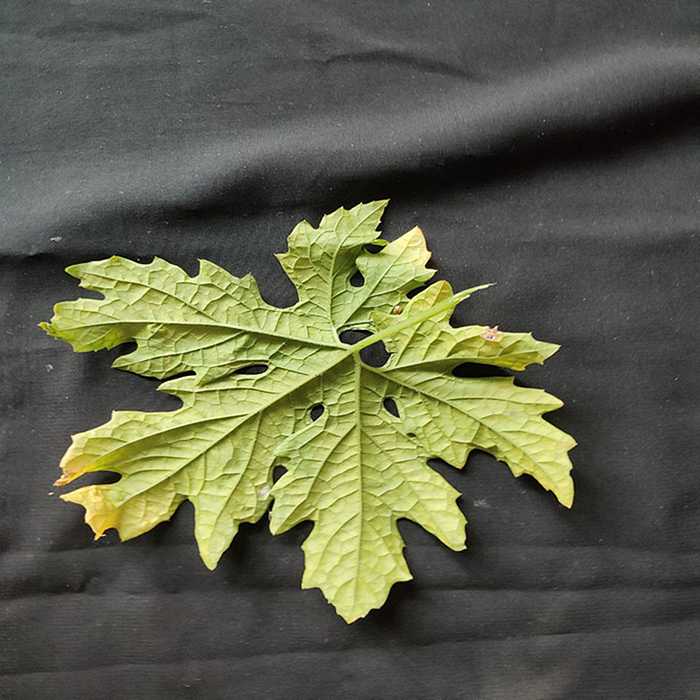
Plant: Bitter Gourd
Label: Mosaic virus